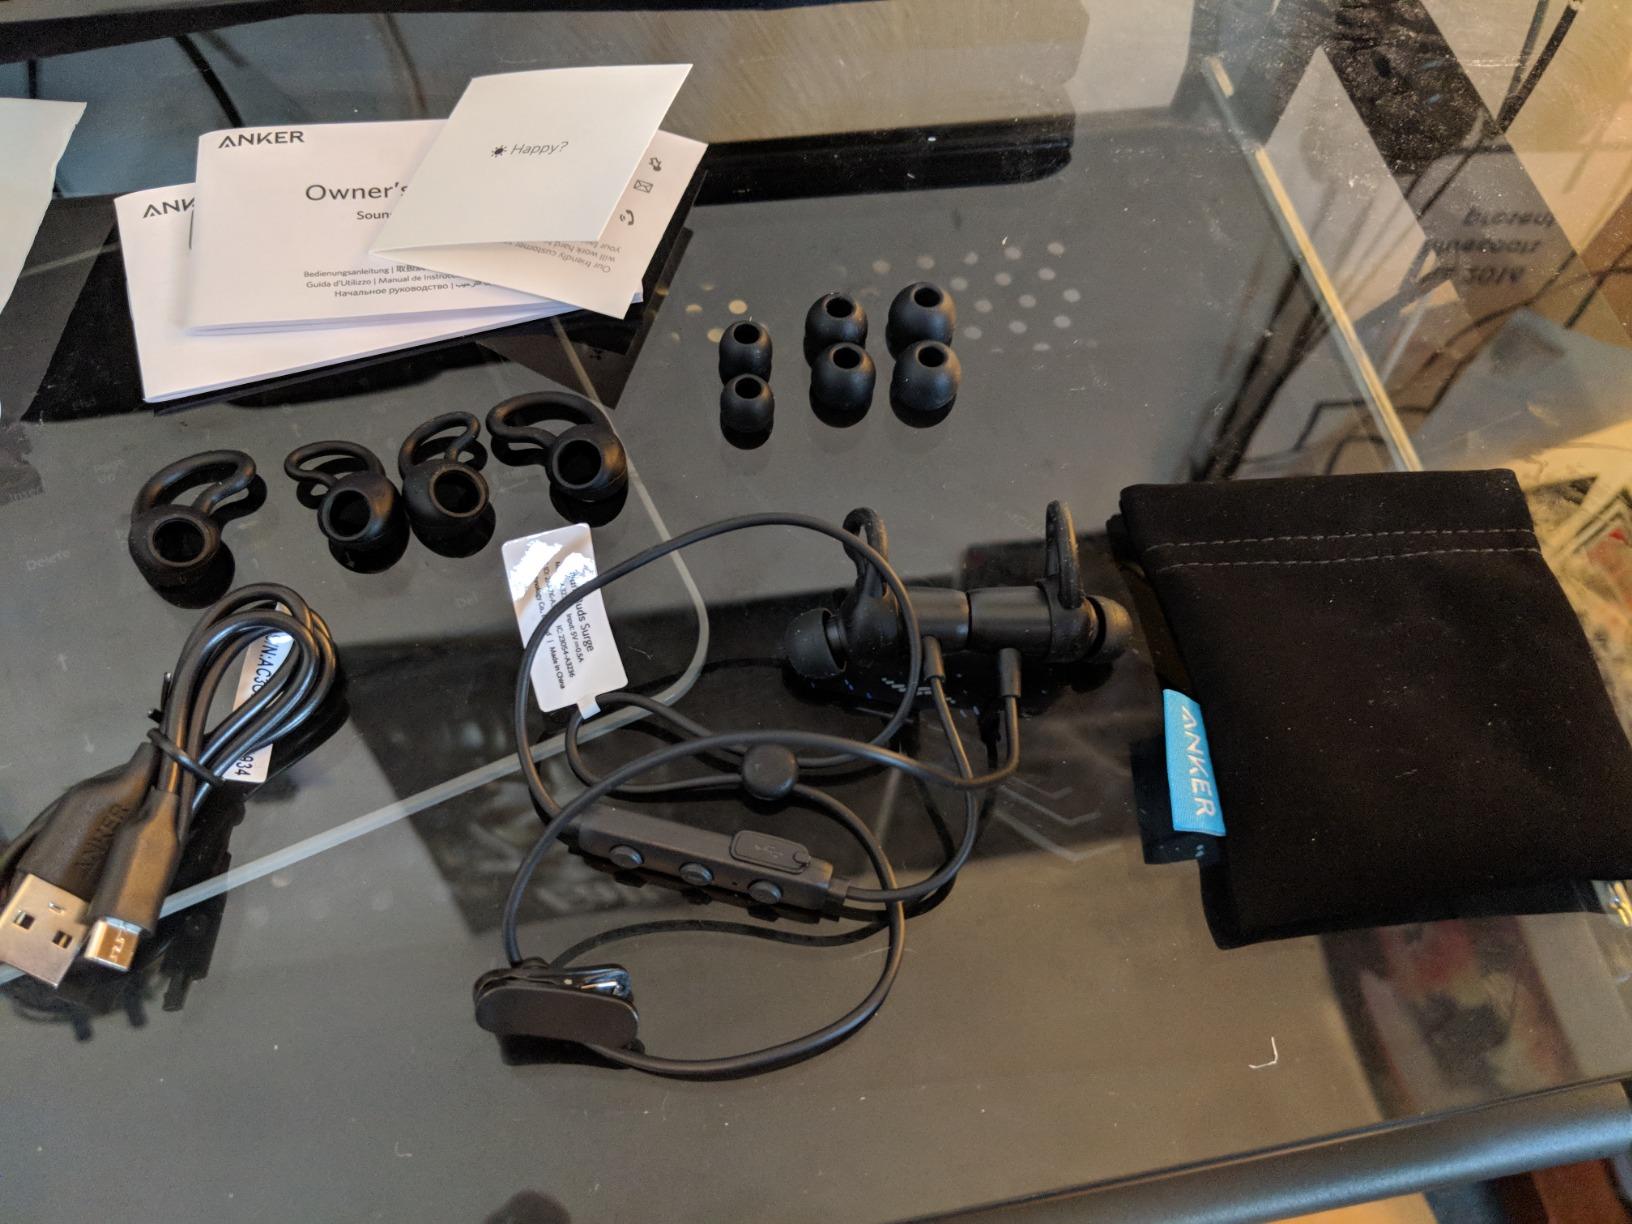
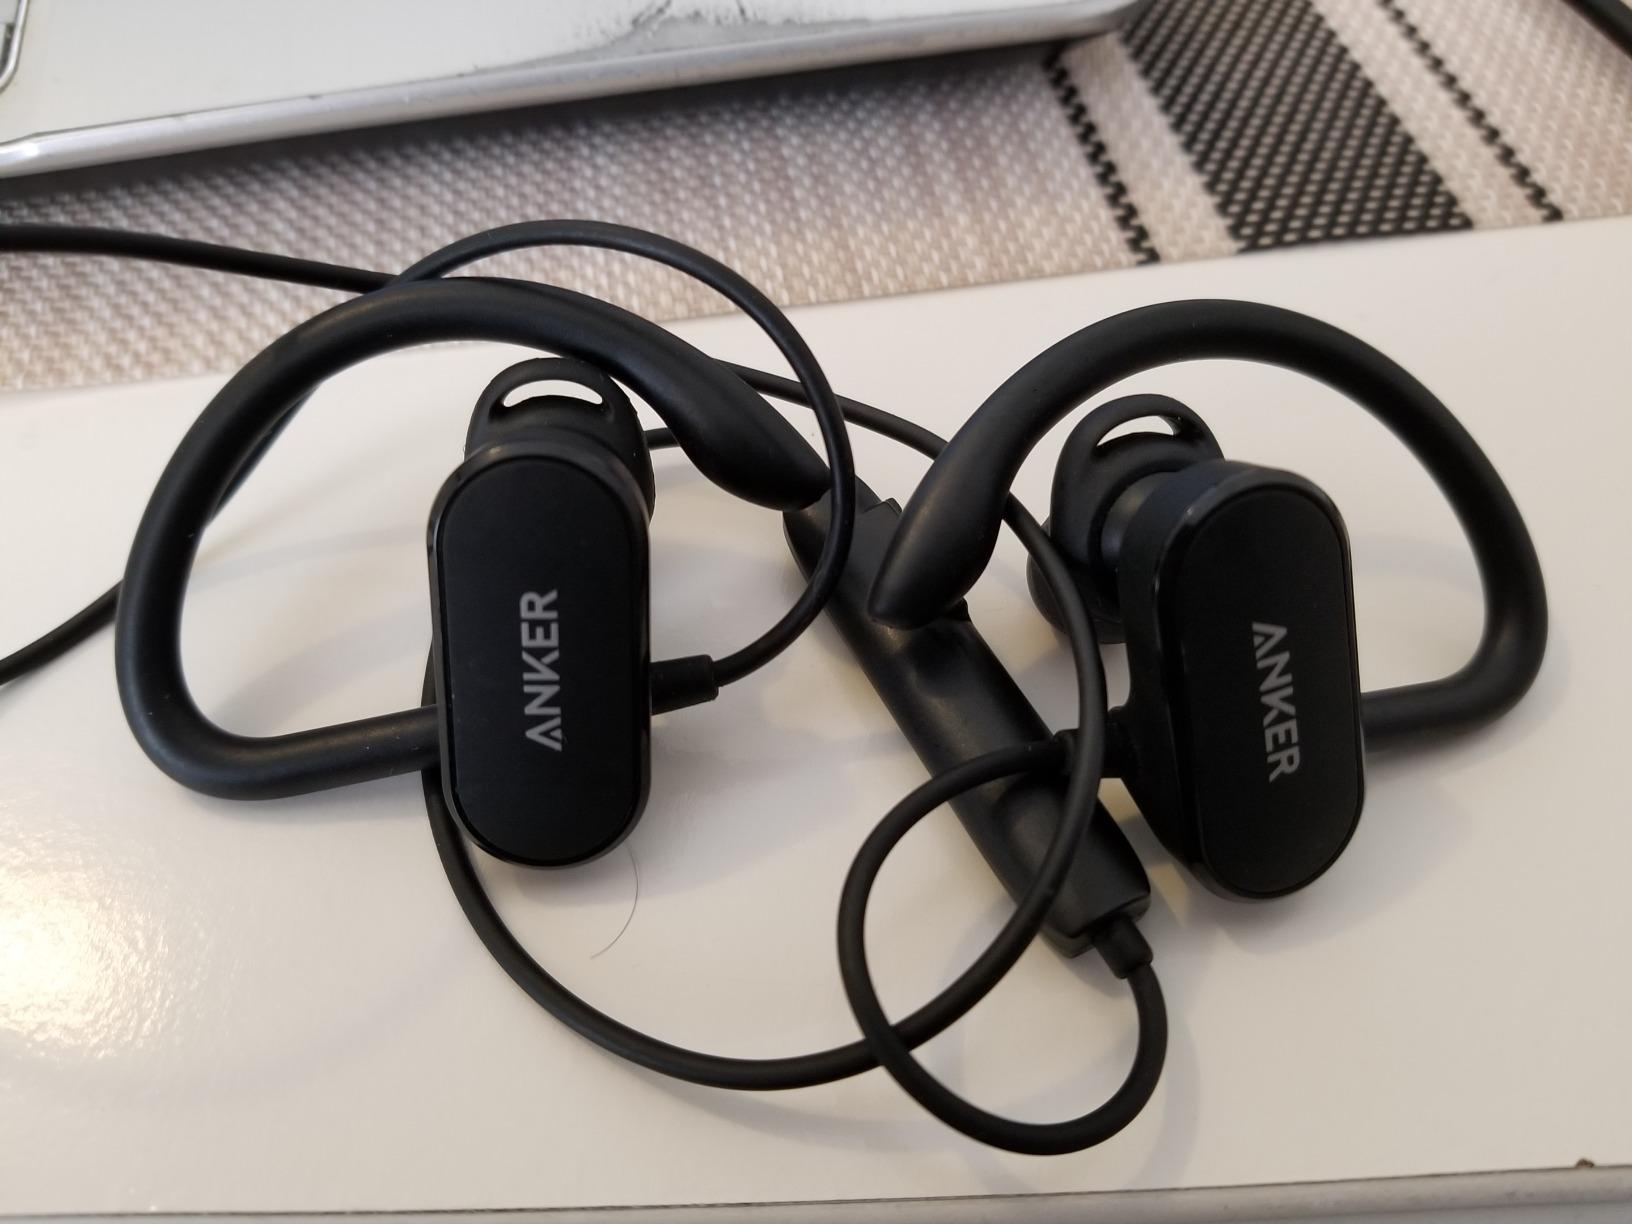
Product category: headphones
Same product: no